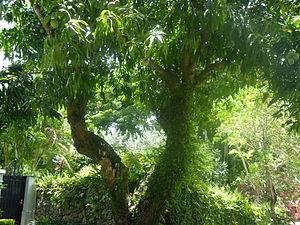
La mangue Haden est une variété de mangue originaire du Sud Floride, désormais l'une des plus cultivées dans le monde. Elle a donné de nombreuses autres variétés développées en Floride. Elle provient d'un plant de manguier Mulgoba planté en 1902 par le Capitaine John J. Haden, retraité de l'U.S. army vivant à Coconut Grove.